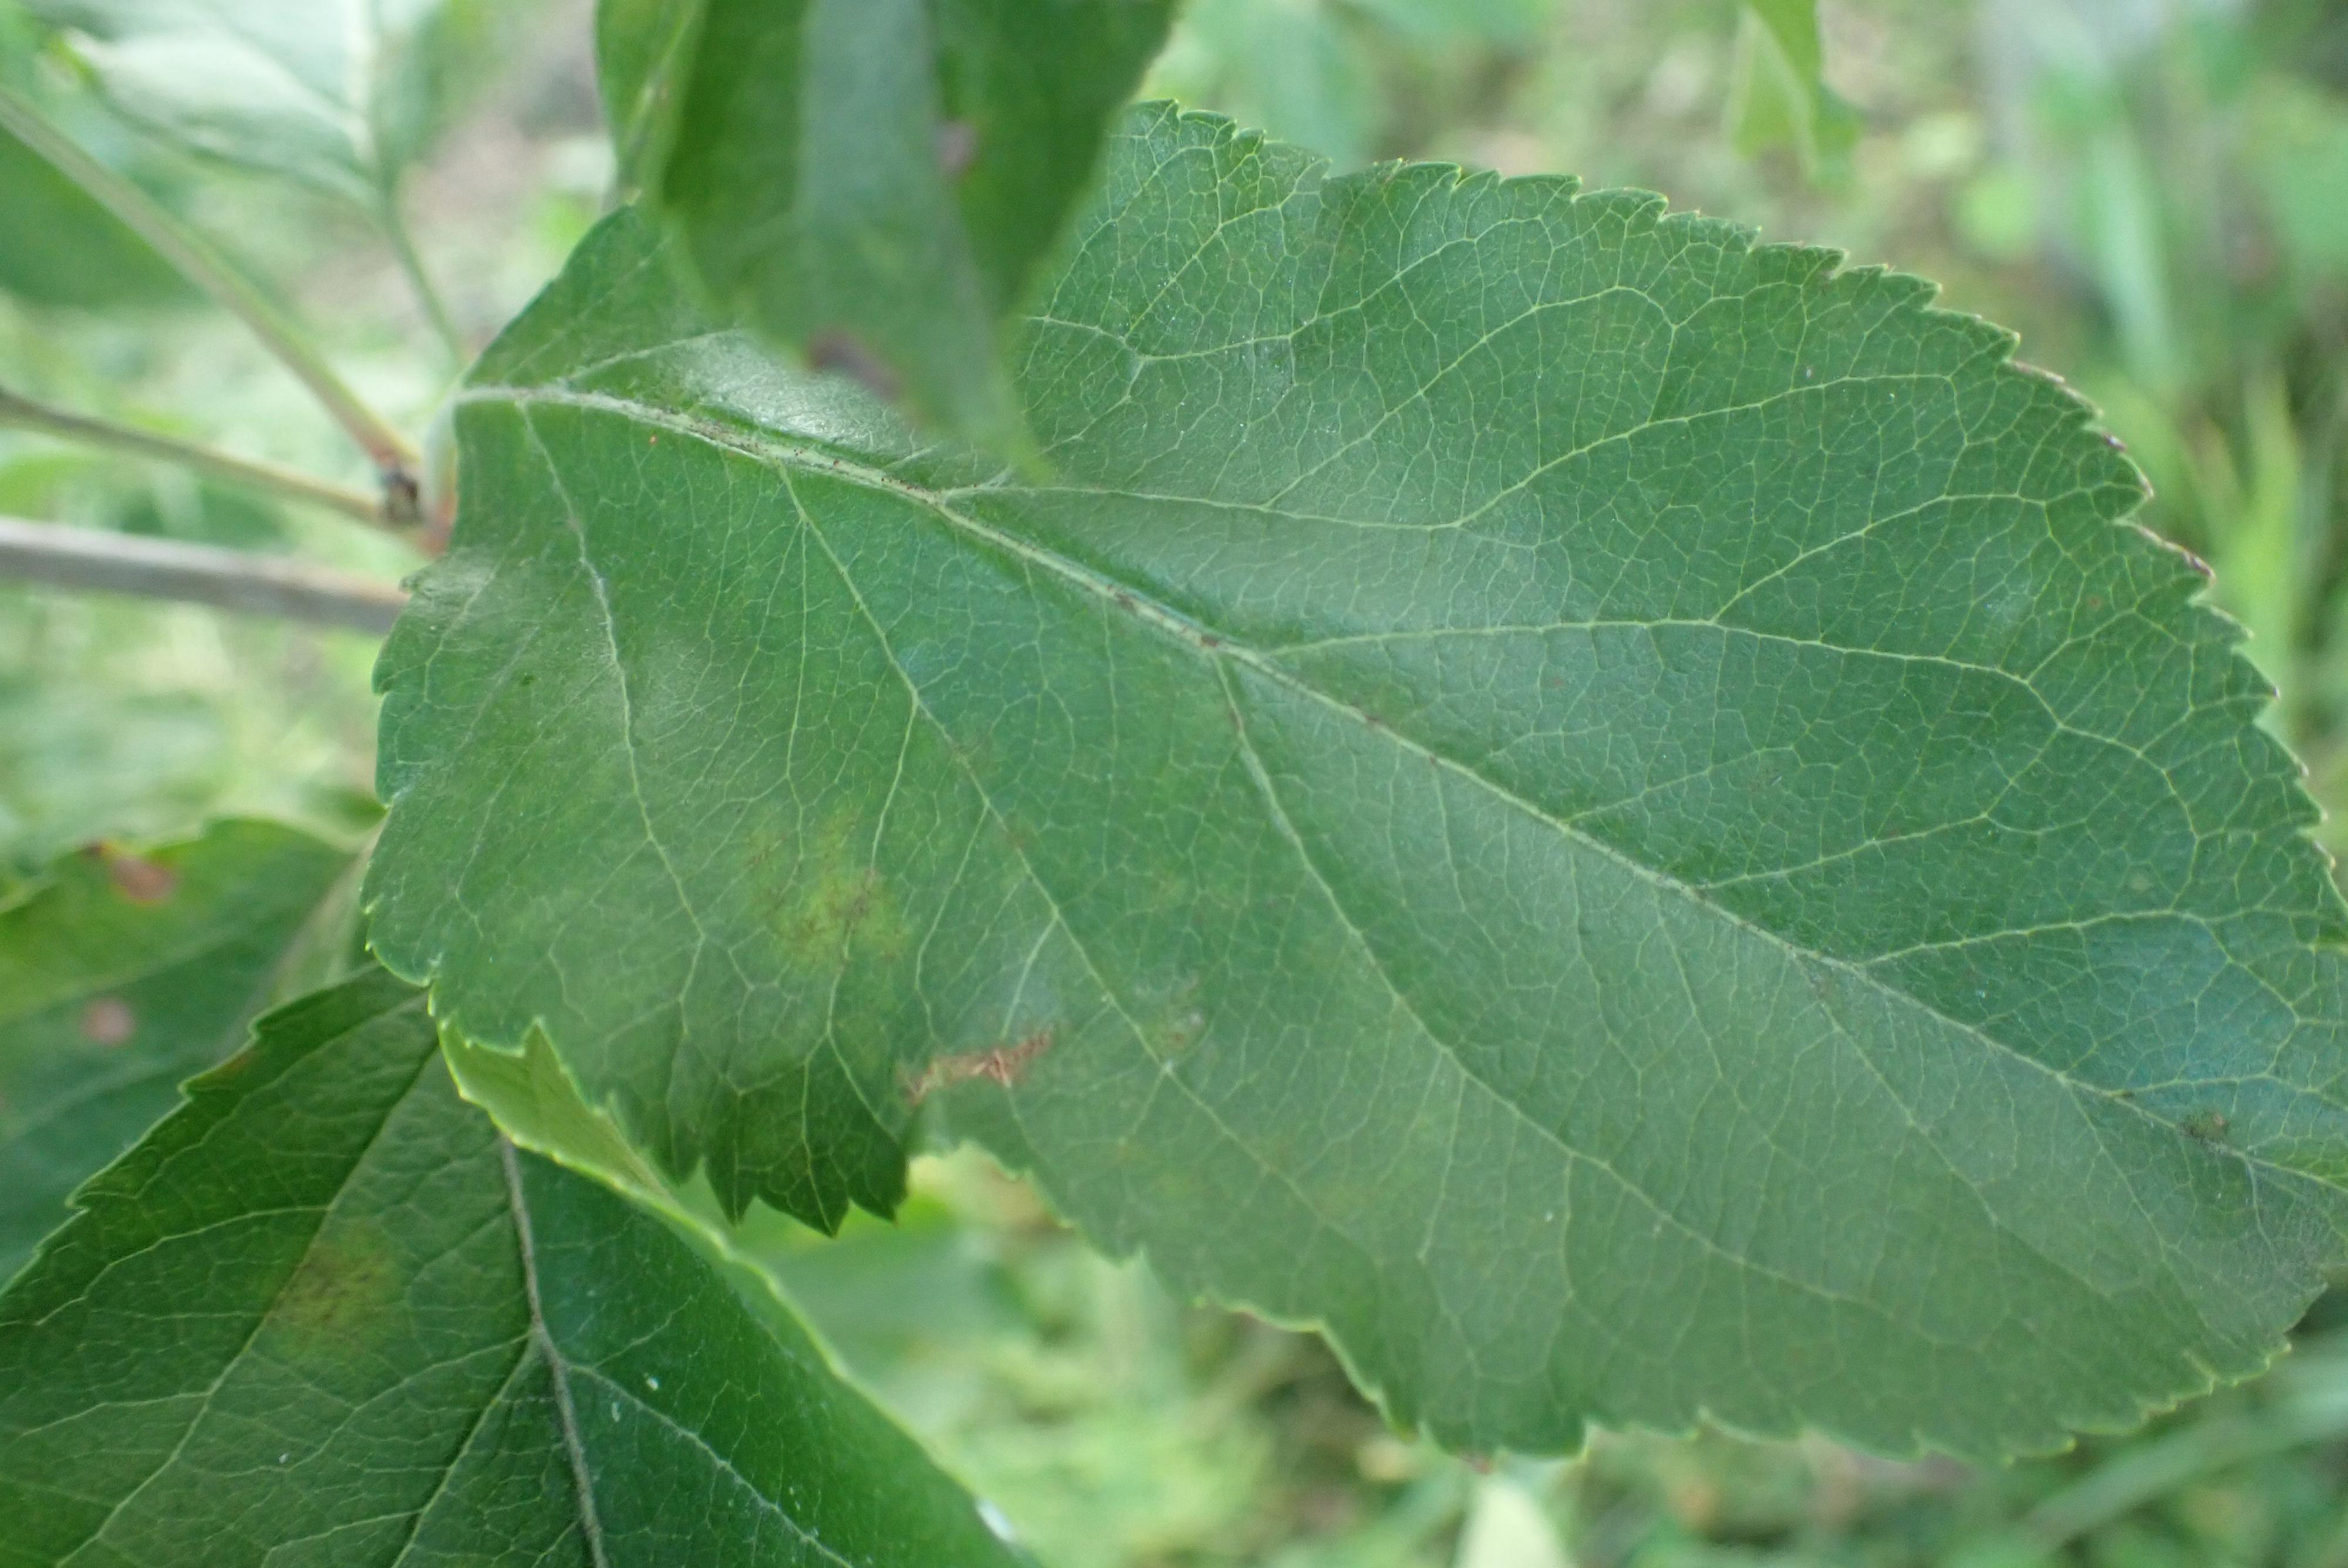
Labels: scab